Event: Nepal Earthquake
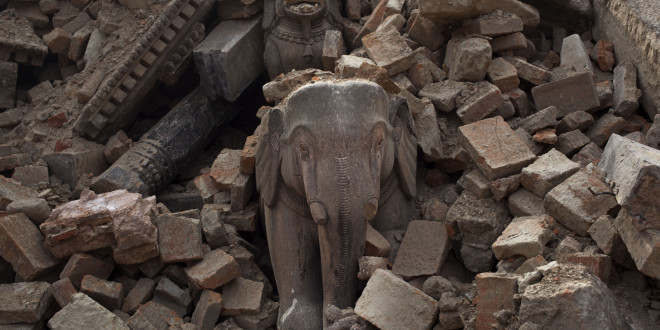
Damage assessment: damage